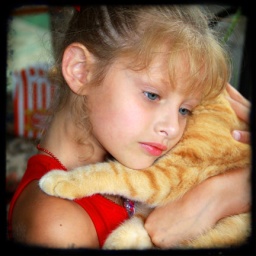
a girl and her kitty ttv by isewcute